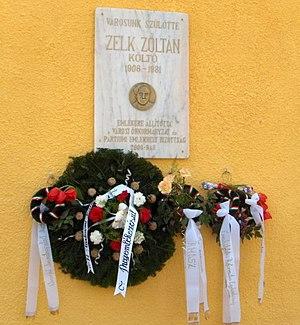
Zoltán Zelk, né le 18 décembre 1906 à Érmihályfalva et mort le 23 avril 1981 à Budapest, est un poète hongrois.